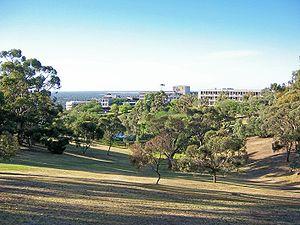
Université de Flinders.
L'université Flinders est une université publique située à Adélaïde en Australie-Méridionale créée en 1966. Elle doit son nom à l'explorateur et navigateur Matthew Flinders qui explora les régions côtières du sud de l'Australie au début du XIXᵉ siècle.